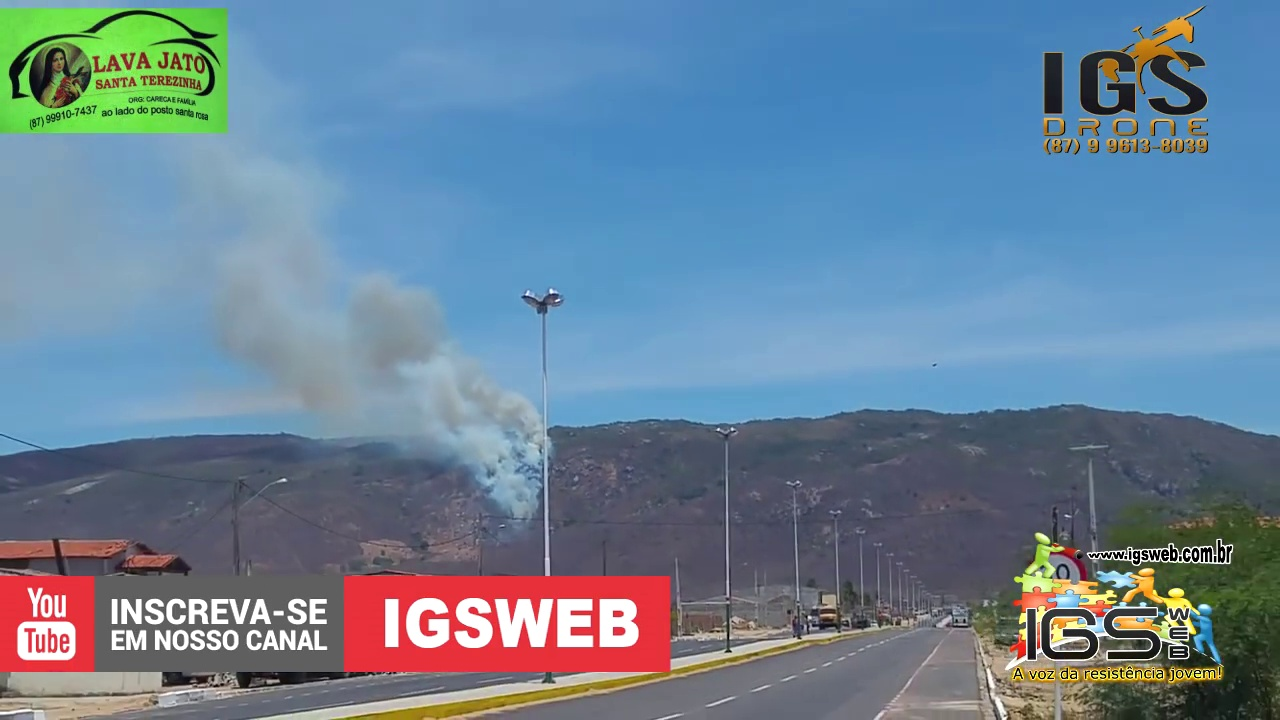
Fire: no
Smoke: yes